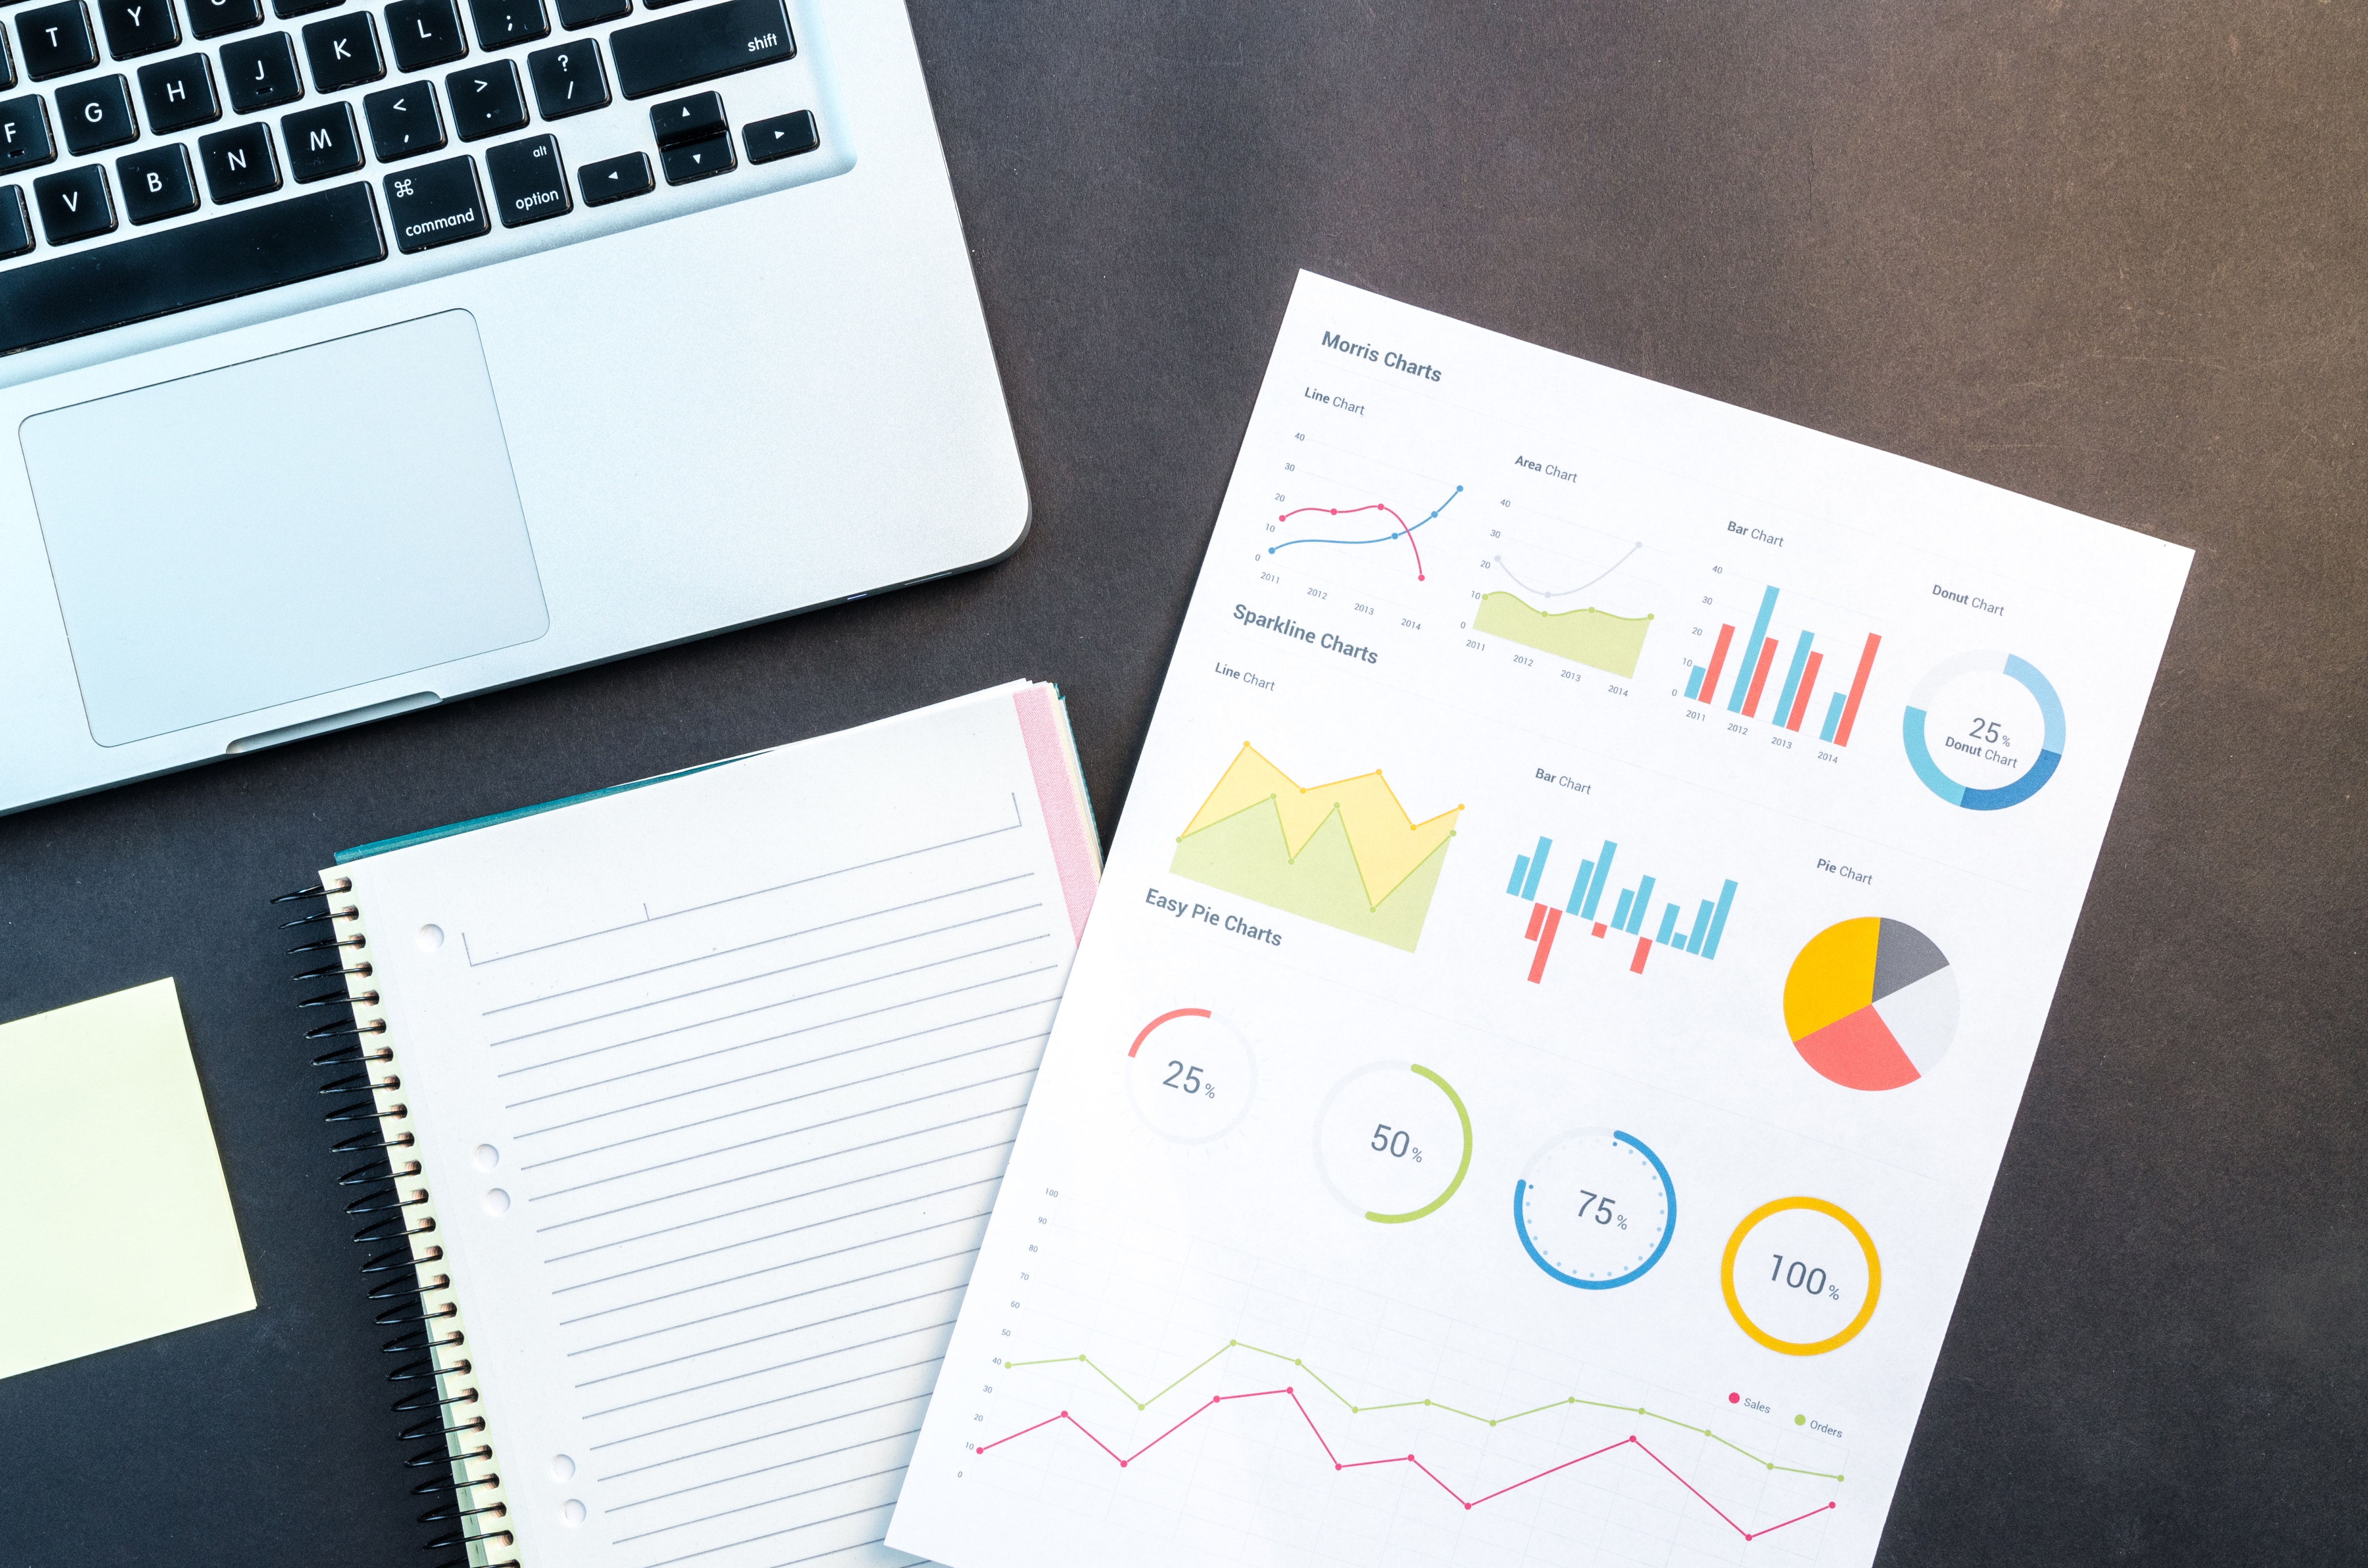
text, stationery, font, design, graphic design, paper, paper product, Material property, logo, brand, illustration, graphics